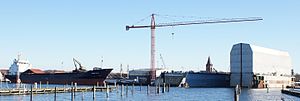
Assens Skibsværft A/S
Assens Skibsværft set fra marinaen.
Assens Skibsværft set fra marinaen.
Assens Skibsværft A/S er et dansk skibsværft. Værftet, som blev etableret i ca. 1850, er beliggende i Assens.